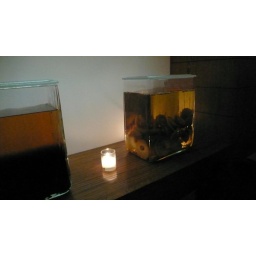
fruit in water